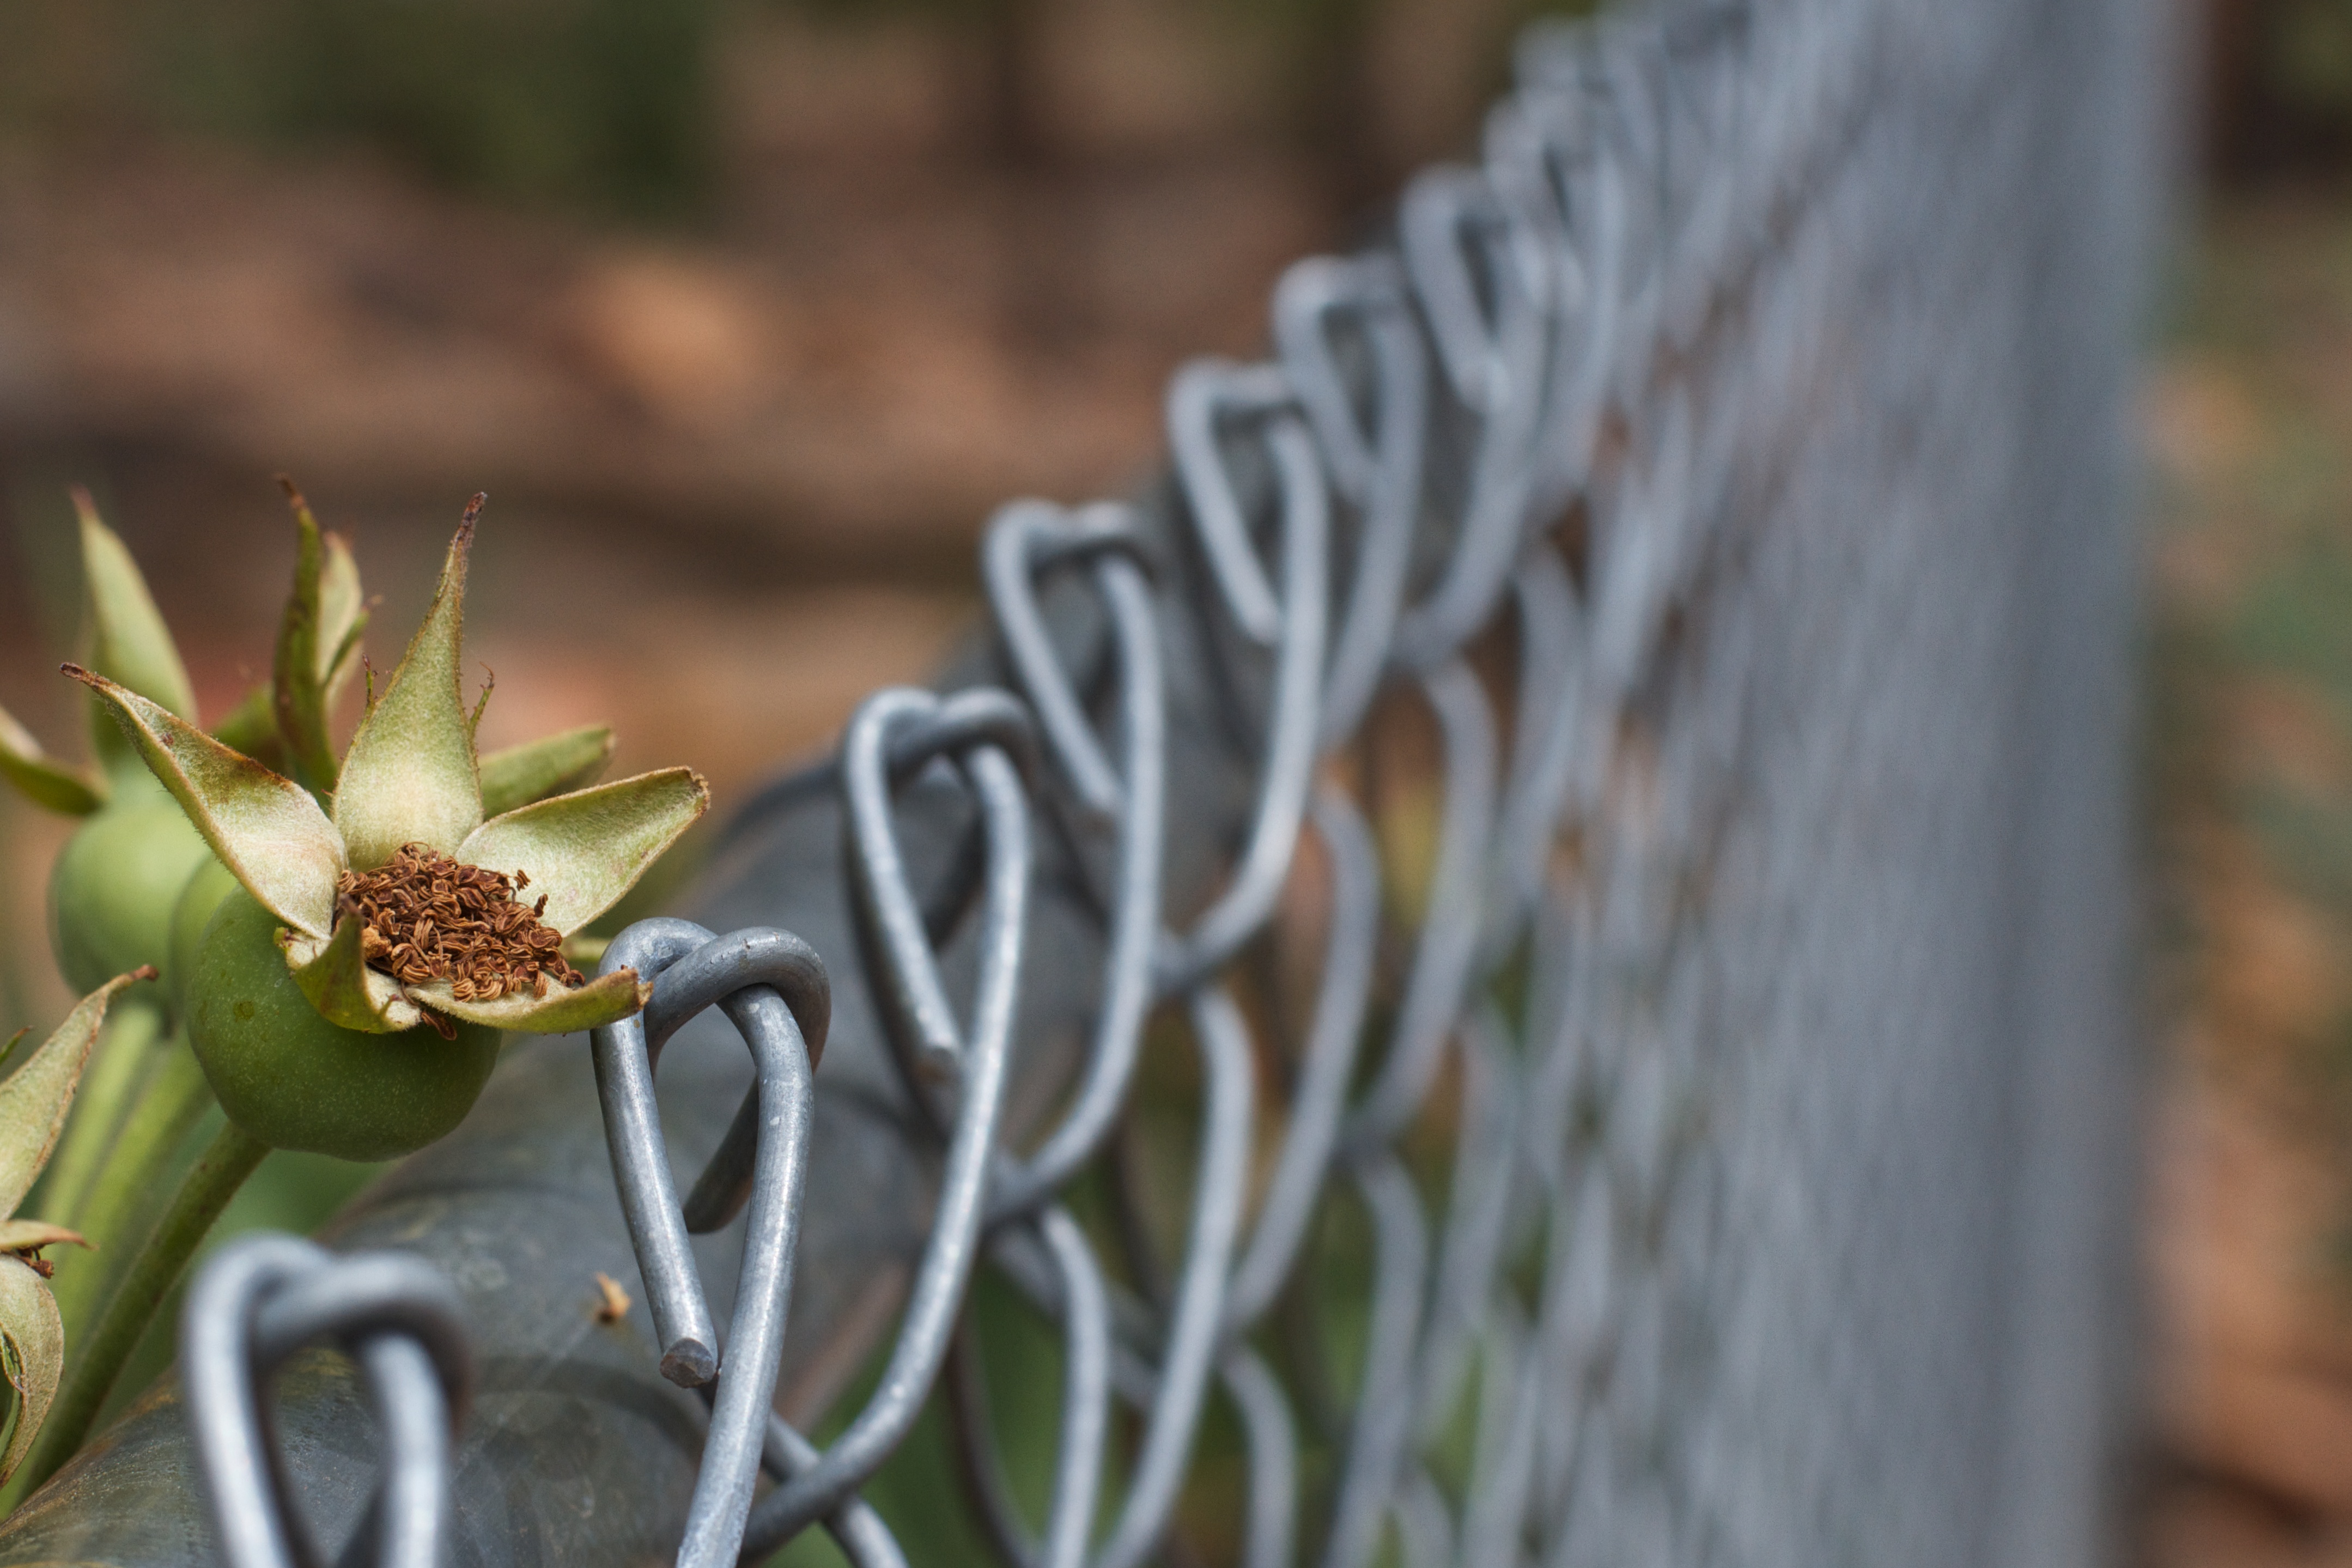
tree, nature, grass, branch, plant, leaf, flower, spring, green, autumn, botany, flora, season, wildflower, close up, macro photography, flowering plant, grass family, land plant